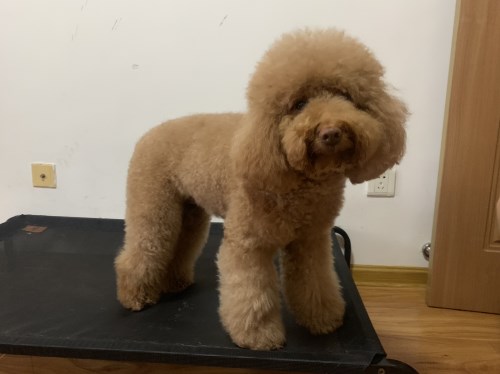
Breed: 7449-n000128-teddy